Atlanta Zero Mile Post

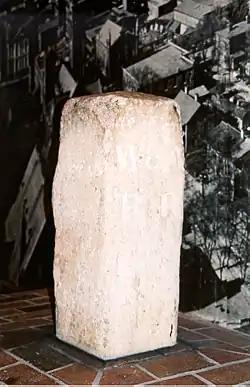
Atlanta Zero Mile Post

The Atlanta Zero Mile Post is a stone marker which marked the terminus of the Western and Atlantic Railroad in Atlanta, US. It was located in a disused building in Downtown Atlanta, within the Underground Atlanta Historic District, under the Central Ave. viaduct, between Alabama and Wall streets. The Zero Mile Post was recognized with a historical marker by the Georgia Historical Commission in 1958 and entered into the National Register of Historic Places in 1977. It was delisted in 2019.